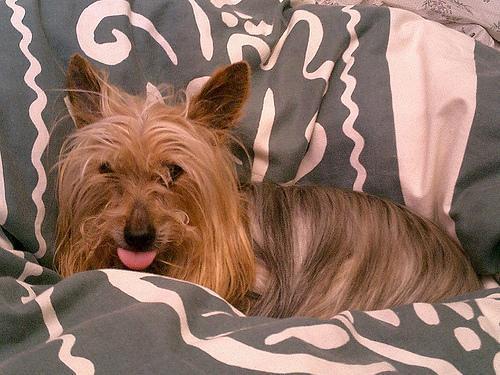
silky_terrier